Lord Lovat

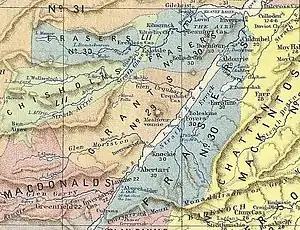
Fraser lands are shown in blue. Beaufort Castle and Lovat are to the left of the V/Inverness of the Fraser Lands. This map is accurate to the acts of parliament 1587 & 1594. Click to enlarge.

Lord Lovat is a title of the rank Lord of Parliament in the Peerage of Scotland. It was created in 1458 for Hugh Fraser by summoning him to the Scottish Parliament as Lord Fraser of Lovat, although the holder is referred to simply as Lord Lovat. It was a separate title from the Scottish feudal lordship of Lovat, already held by the highland Frasers. In 1837 they were created a third title, Baron Lovat, of Lovat in the County of Inverness, in the Peerage of the United Kingdom. The holder is separately and independently the Chief of the highland Clan Fraser of Lovat.